Toronto Board of Education

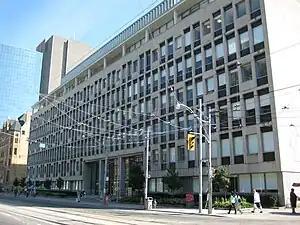
Former headquarters of the Toronto Board of Education, briefly used as the headquarters of the TDSB and now University of Toronto Health Sciences Building

The Toronto Board of Education (TBE; commonly known as School District 15), officially known as the Board of Education for the City of Toronto, is the former secular school district serving the pre-merged city of Toronto. The board offices were located at 155 College Street. Following a referendum in 1900, the Toronto Board of Education was created in 1904 from the merger of the Toronto Public School Board, the Collegiate Institute Board, and the Technical School Board.